Kokey (TV series)

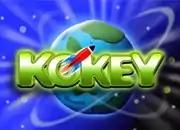
Title card

Kokey is a 2007 Philippine television drama broadcast by ABS-CBN. The series is based on the 1997 Philippine film with the same title. Directed by Wenn V. Deramas and Ruel S. Bayani, it stars Joshua Cadeliña, Julia Barretto, Ruffa Gutierrez, Redford White, Eugene Domingo, Rhap Salazar, Nova Villa, Joji Lorenzo, Boots Anson-Roa, Mylene Dizon and Ryan Eigenmann. It aired on the network's Primetime Bida line up and worldwide on TFC from August 6 to November 9, 2007, replacing "Which Star Are You From" and was replaced by "Princess Sarah".